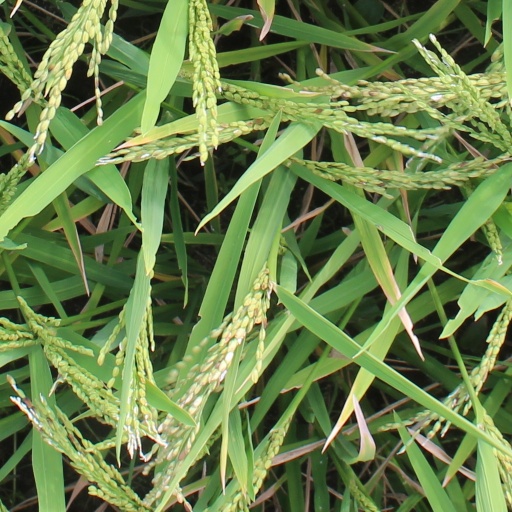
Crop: rice